Transport Est-Ouest Rouennais

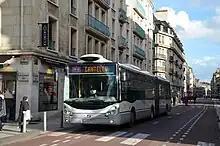
Irisbus Citelis 18 on line T3

The TEOR runs a fleet of 28 articulated Irisbus Citelis 18 manufactured by Irisbus, each with a seating capacity of 43 and able to accommodate 67 more standing. The vehicles run on a diesel motor system that produce less emissions than regular buses (Euro 3).